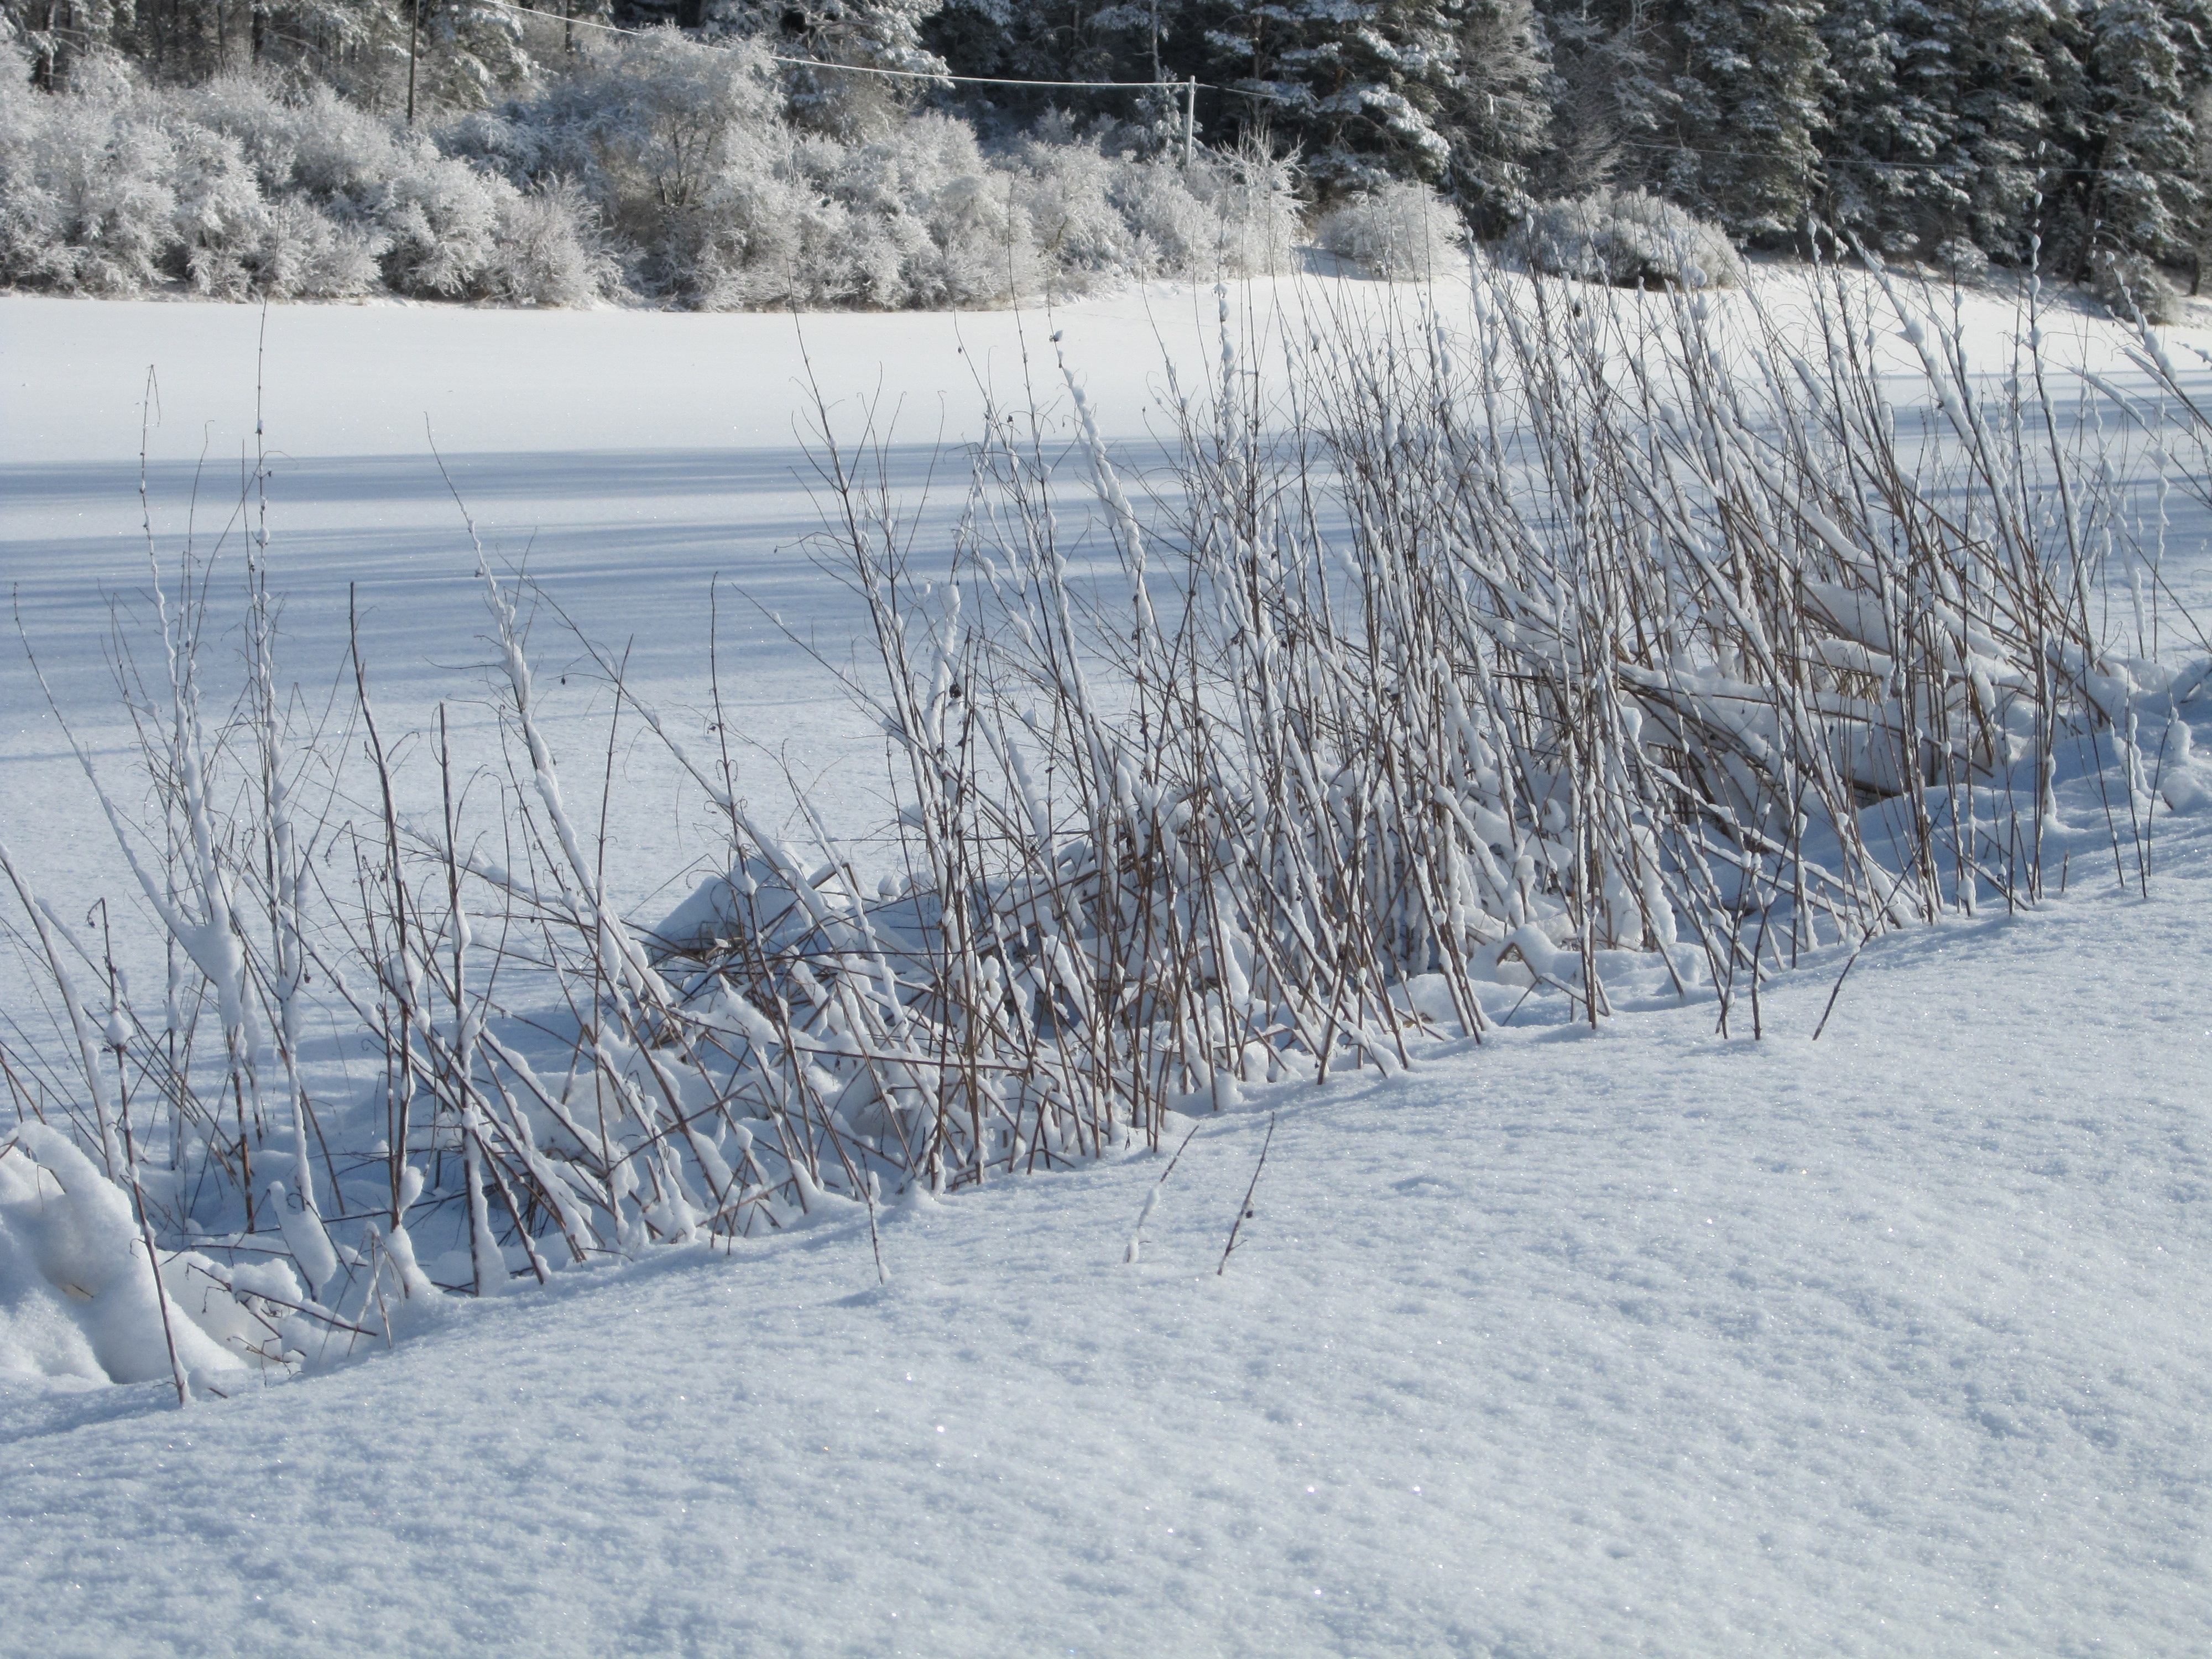
grass, snow, winter, ice, weather, season, piste, freezing, nordic skiing, geological phenomenon